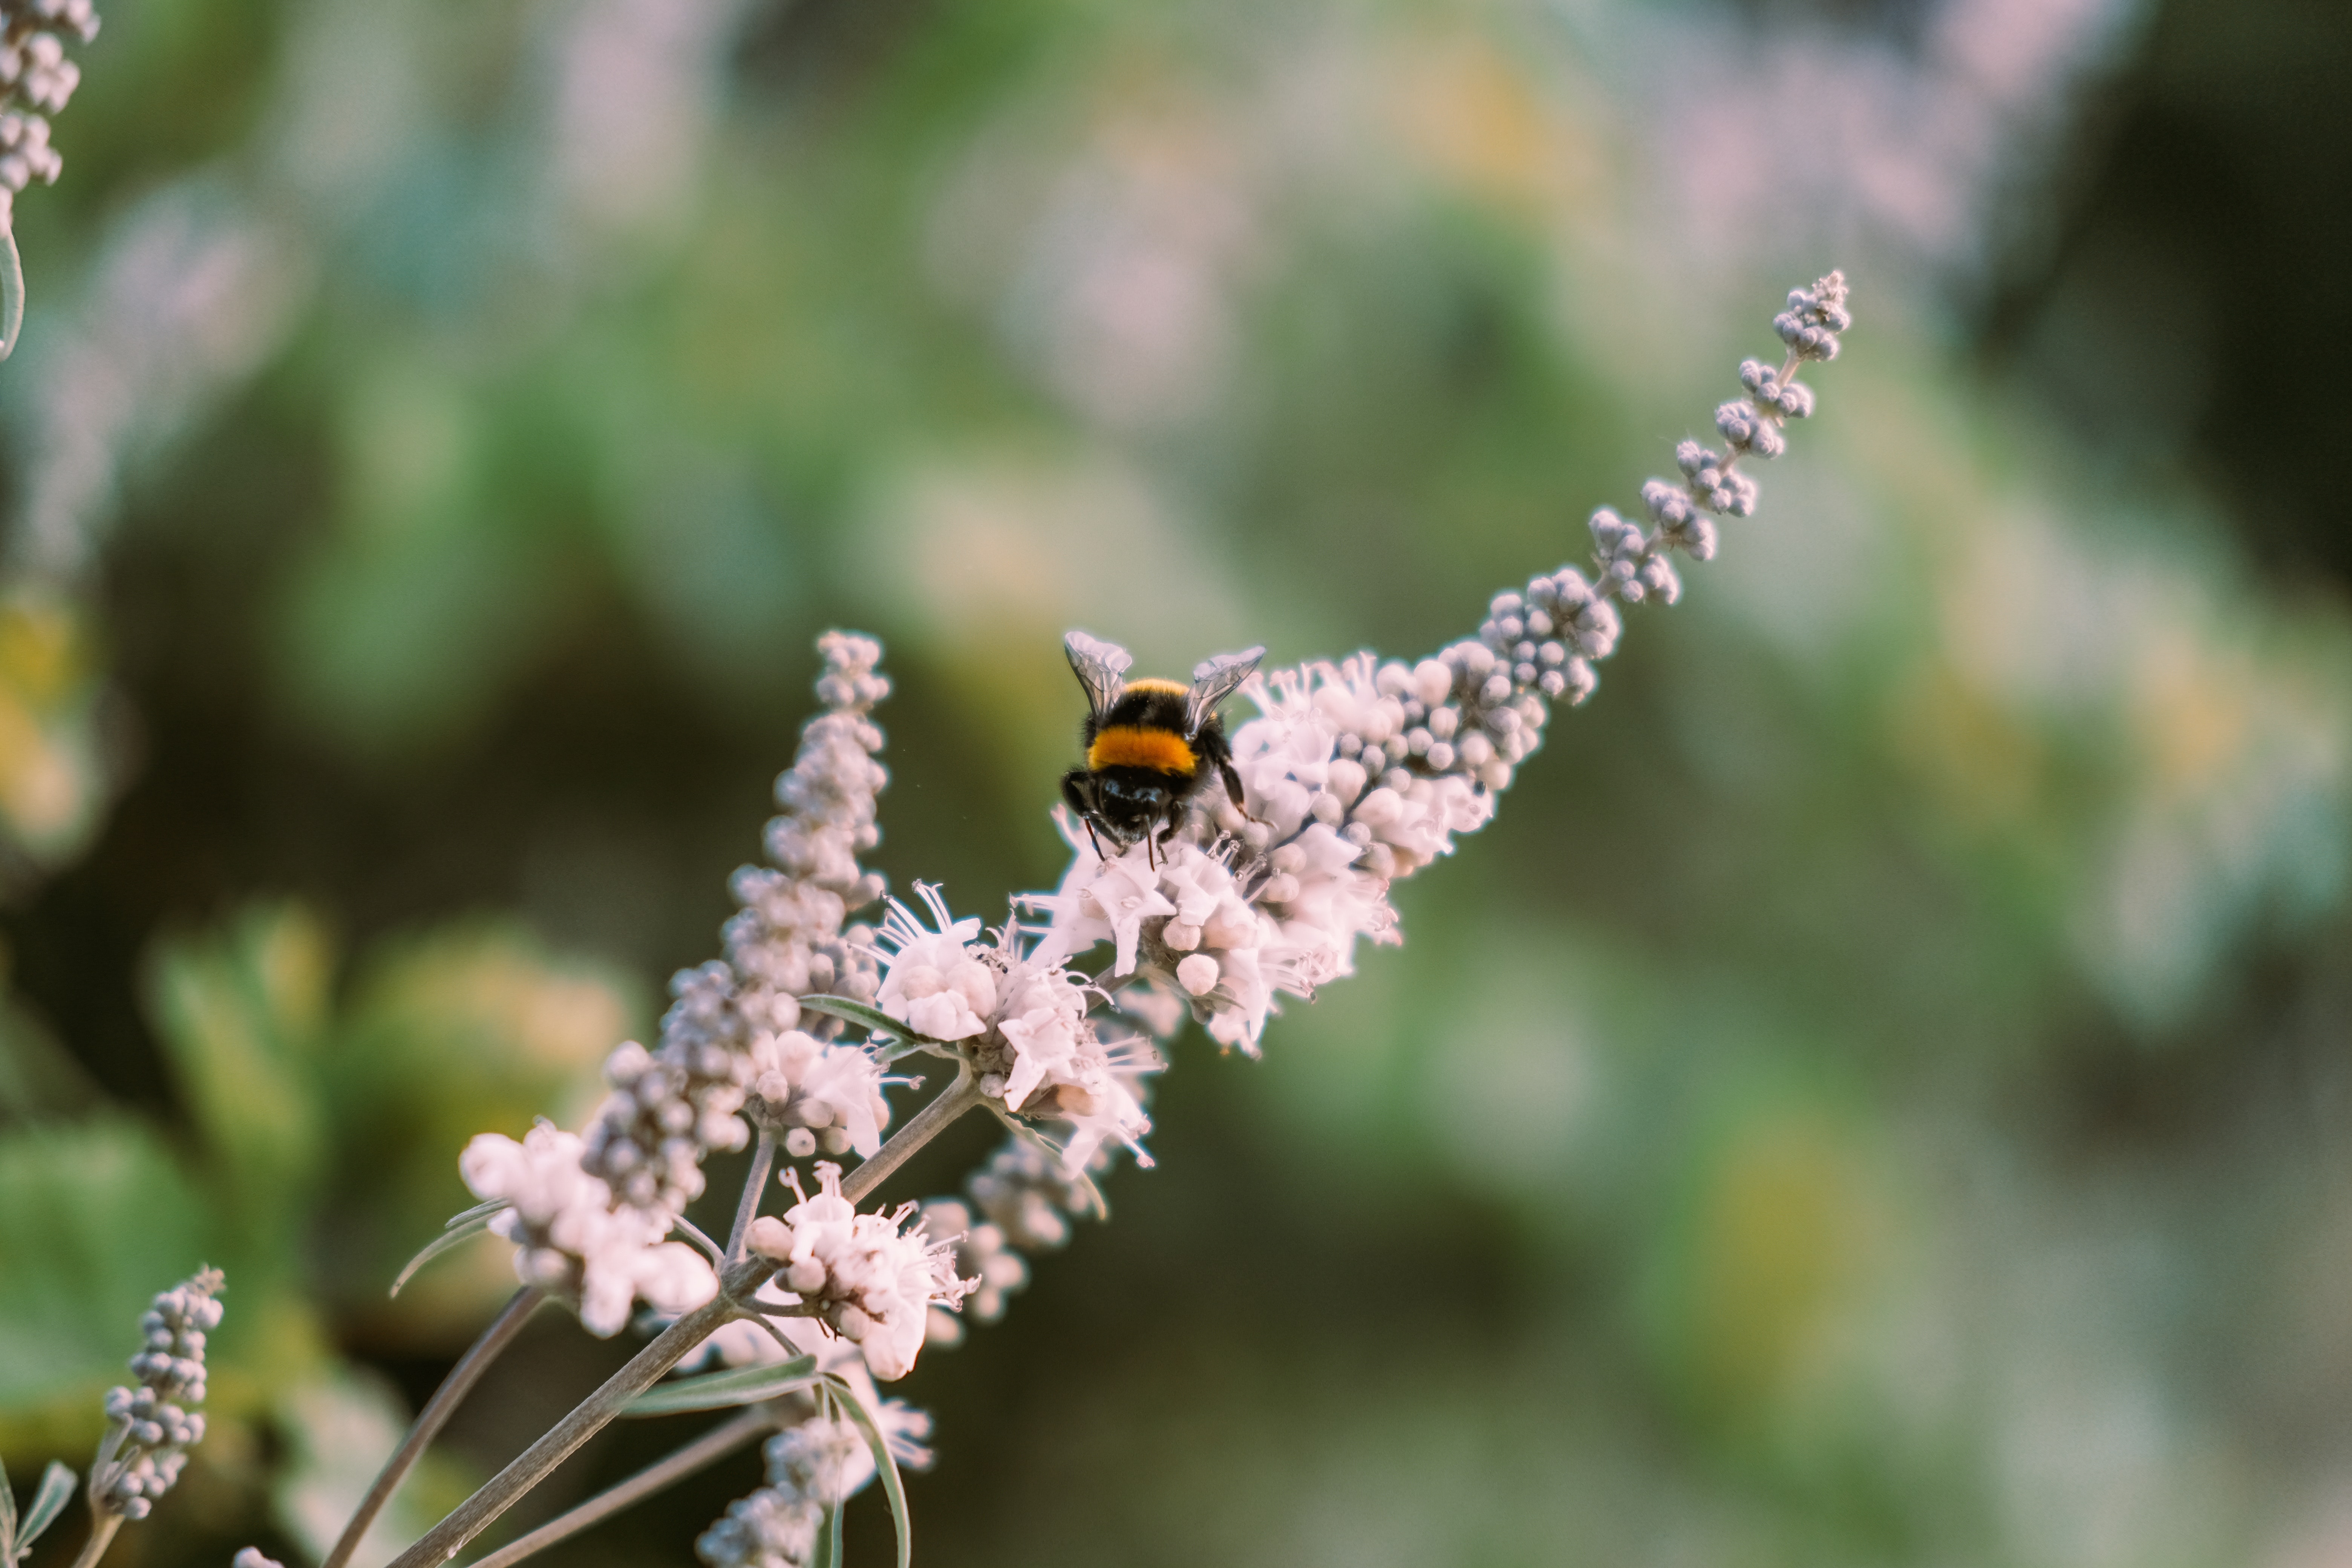
natural